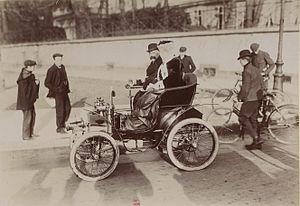
Le groupe Renault [ʁəno] est un constructeur automobile français. Il est lié aux constructeurs japonais Nissan depuis 1999 et Mitsubishi depuis 2017, à travers l'alliance Renault-Nissan-Mitsubishi qui est, au premier semestre 2017, le premier constructeur automobile mondial. Le groupe Renault possède des usines et filiales à travers le monde entier. Fondée par les frères Louis, Marcel et Fernand Renault en 1899, l'entreprise joue, lors de la Première Guerre mondiale, un rôle essentiel. Elle se distingue ensuite rapidement par ses innovations, en profitant de l'engouement pour la voiture des « années folles » et produit alors des véhicules « haut de gamme ».